John H. Rogers

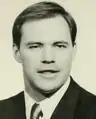
Rogers in 1995

Representative Rogers currently serves at the Ranking Member of the Joint Committees on Education, Children & Families, and Labor and Workforce Development.